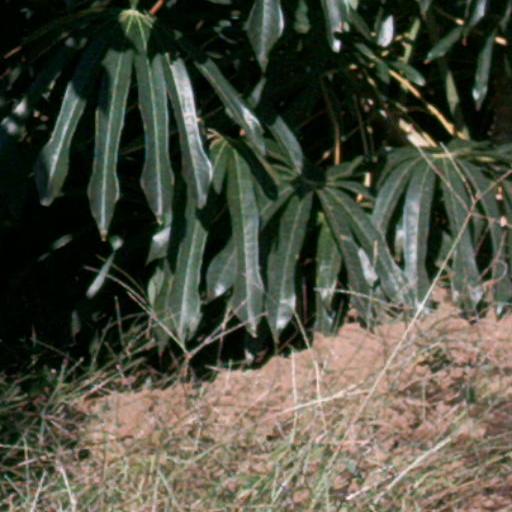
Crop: cassava